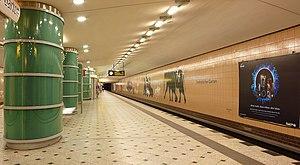
Zoologischer Garten est une station souterraine du métro en zone A de Berlin dans le quartier de Charlottenburg. La station est au croisement de la ligne 2 et de la ligne 9. Elle doit son nom au zoo de Berlin voisin et la gare de Berlin Zoologischer Garten immédiatement à proximité offre de nombreuses correspondances ferroviaires.